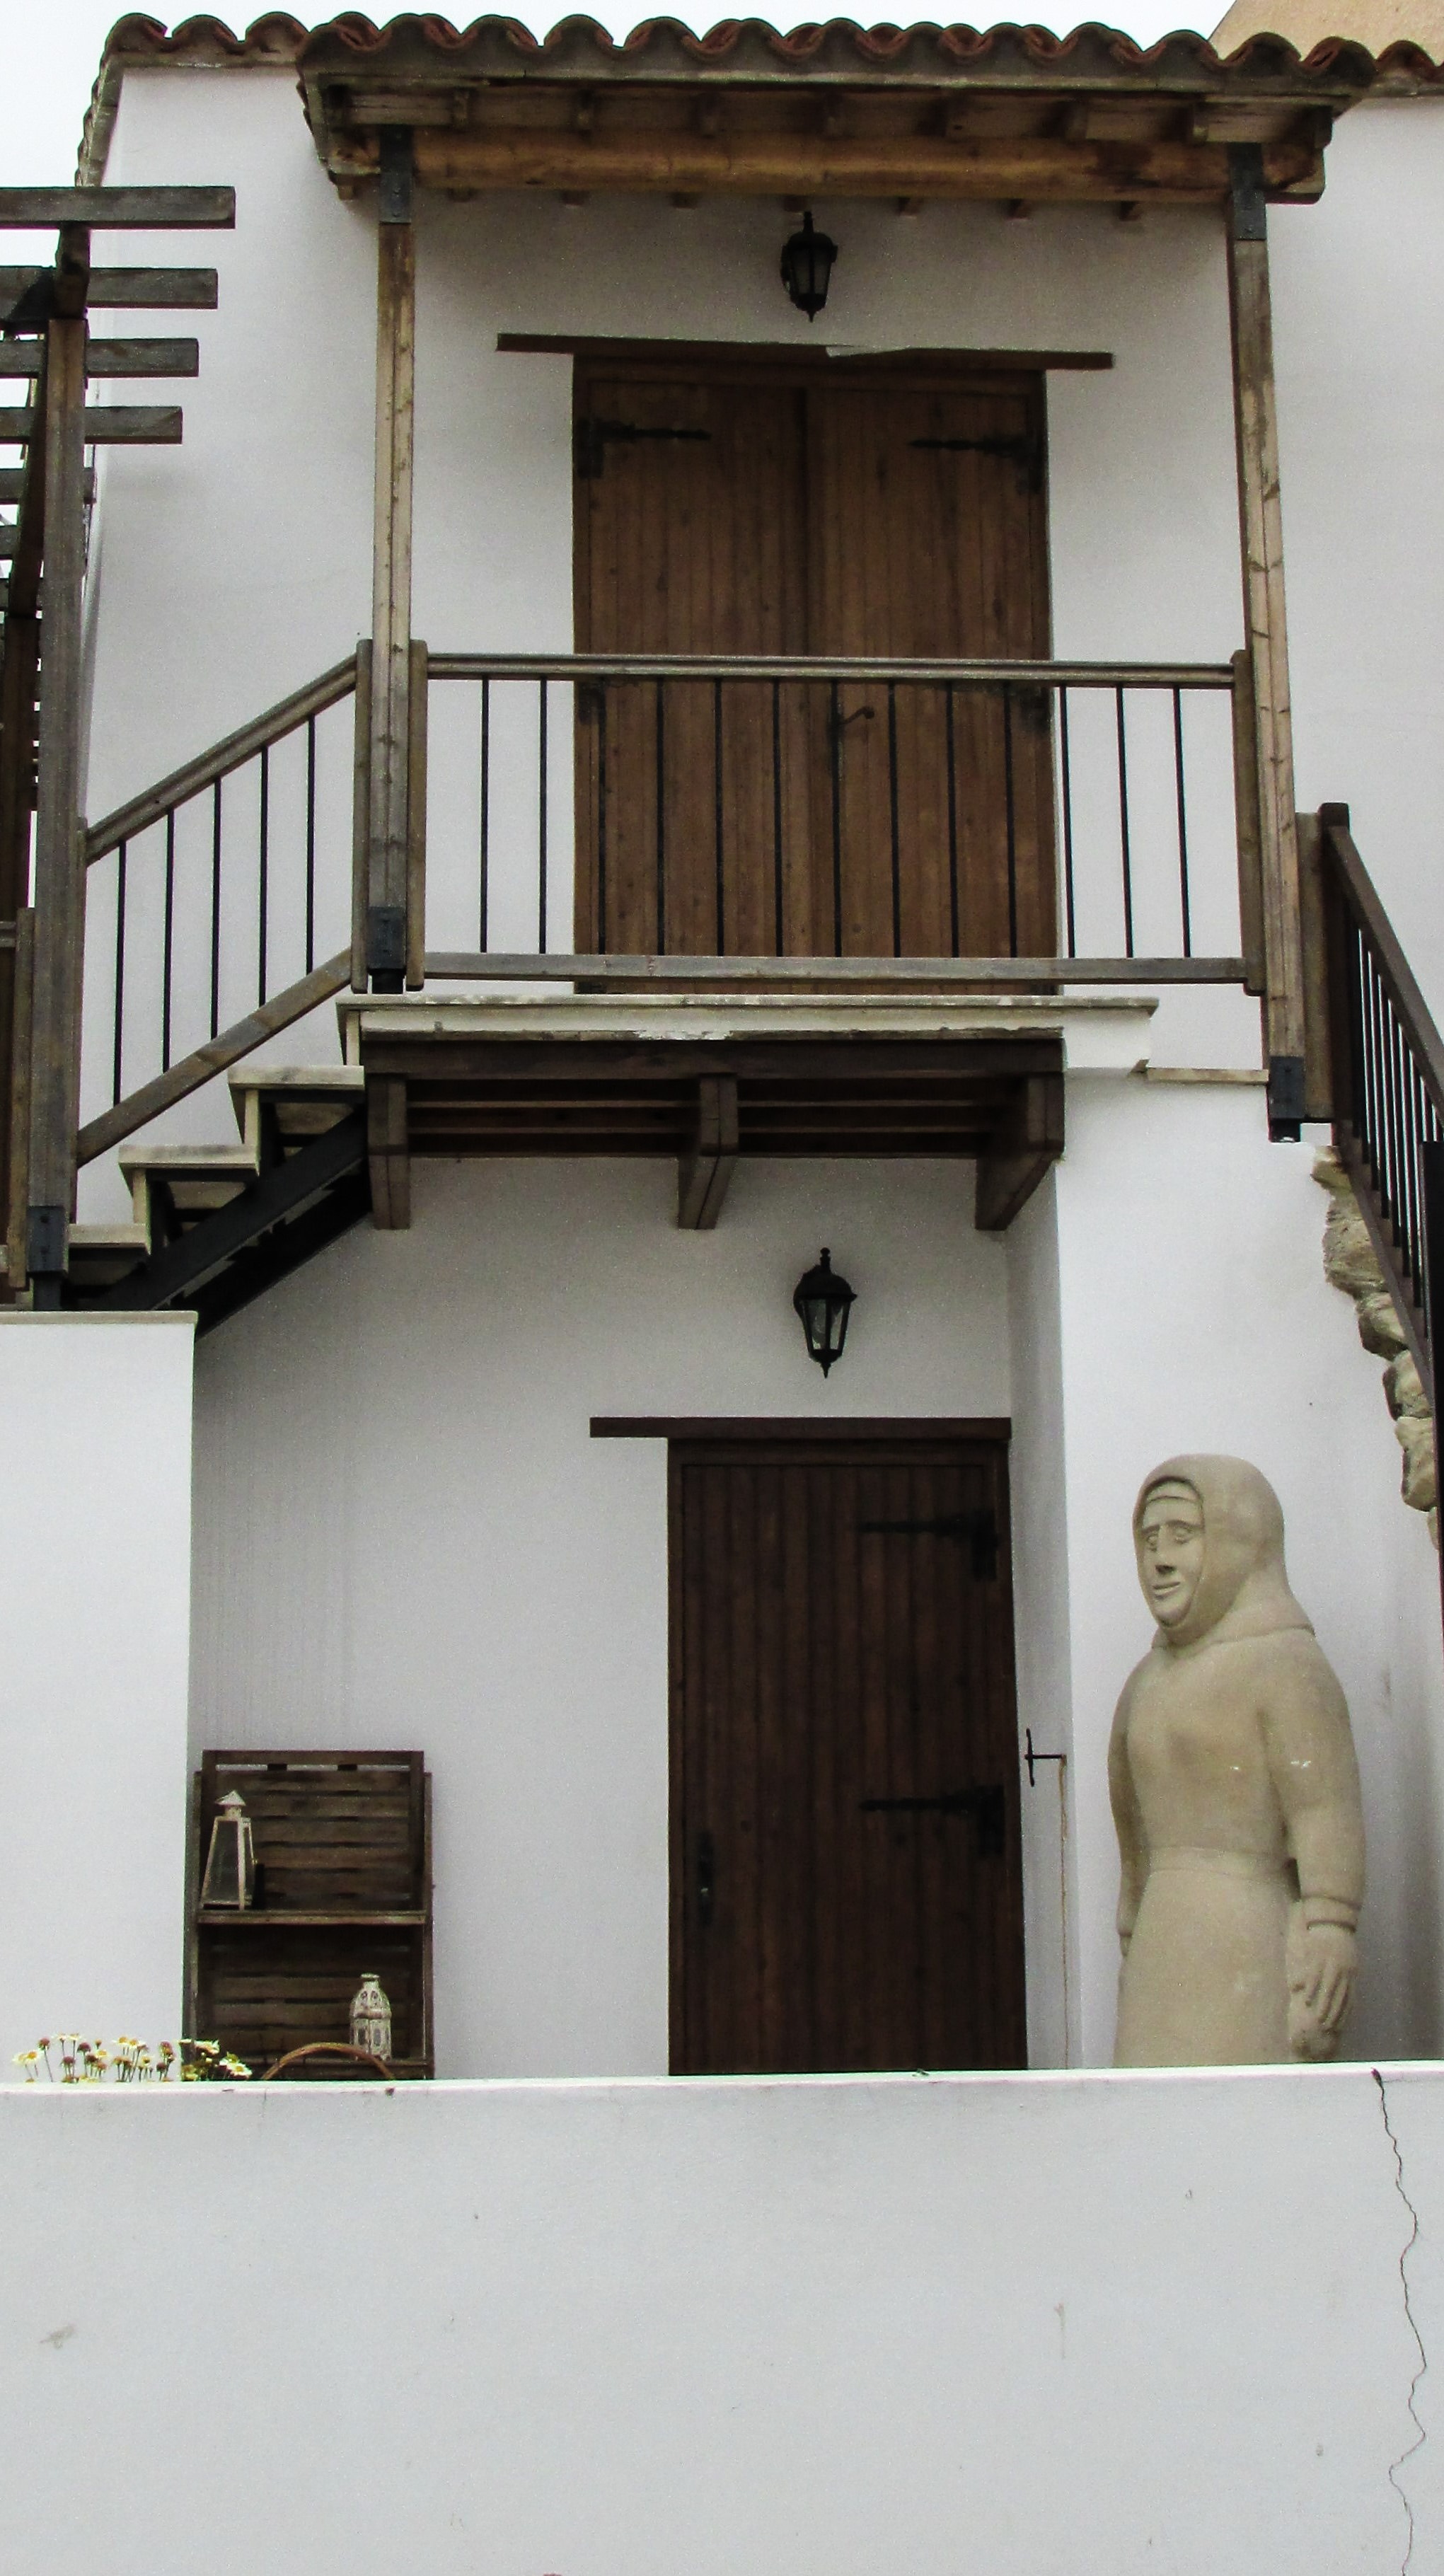
architecture, woman, white, street, house, window, building, home, village, balcony, facade, sculpture, costume, yard, traditional, cyprus, oroklini